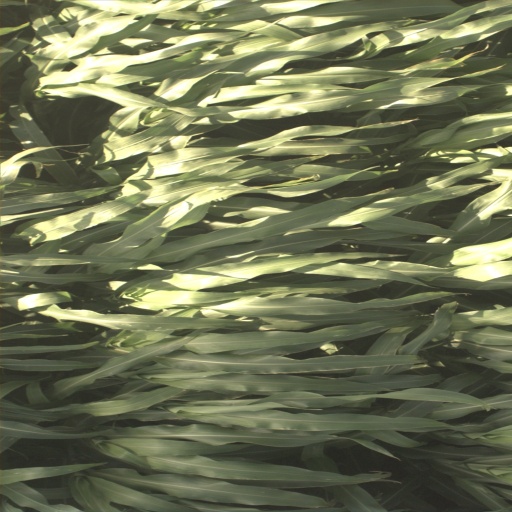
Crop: sorghum